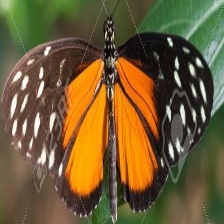
Species: CRIMSON PATCH